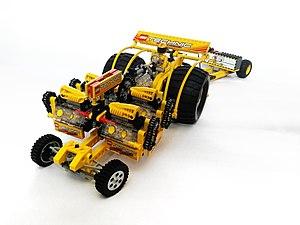
Lego Technic 8457 le Power Puller
Lego Technic est une gamme du jouet Lego détenu par The Lego Group lancée en 1977.